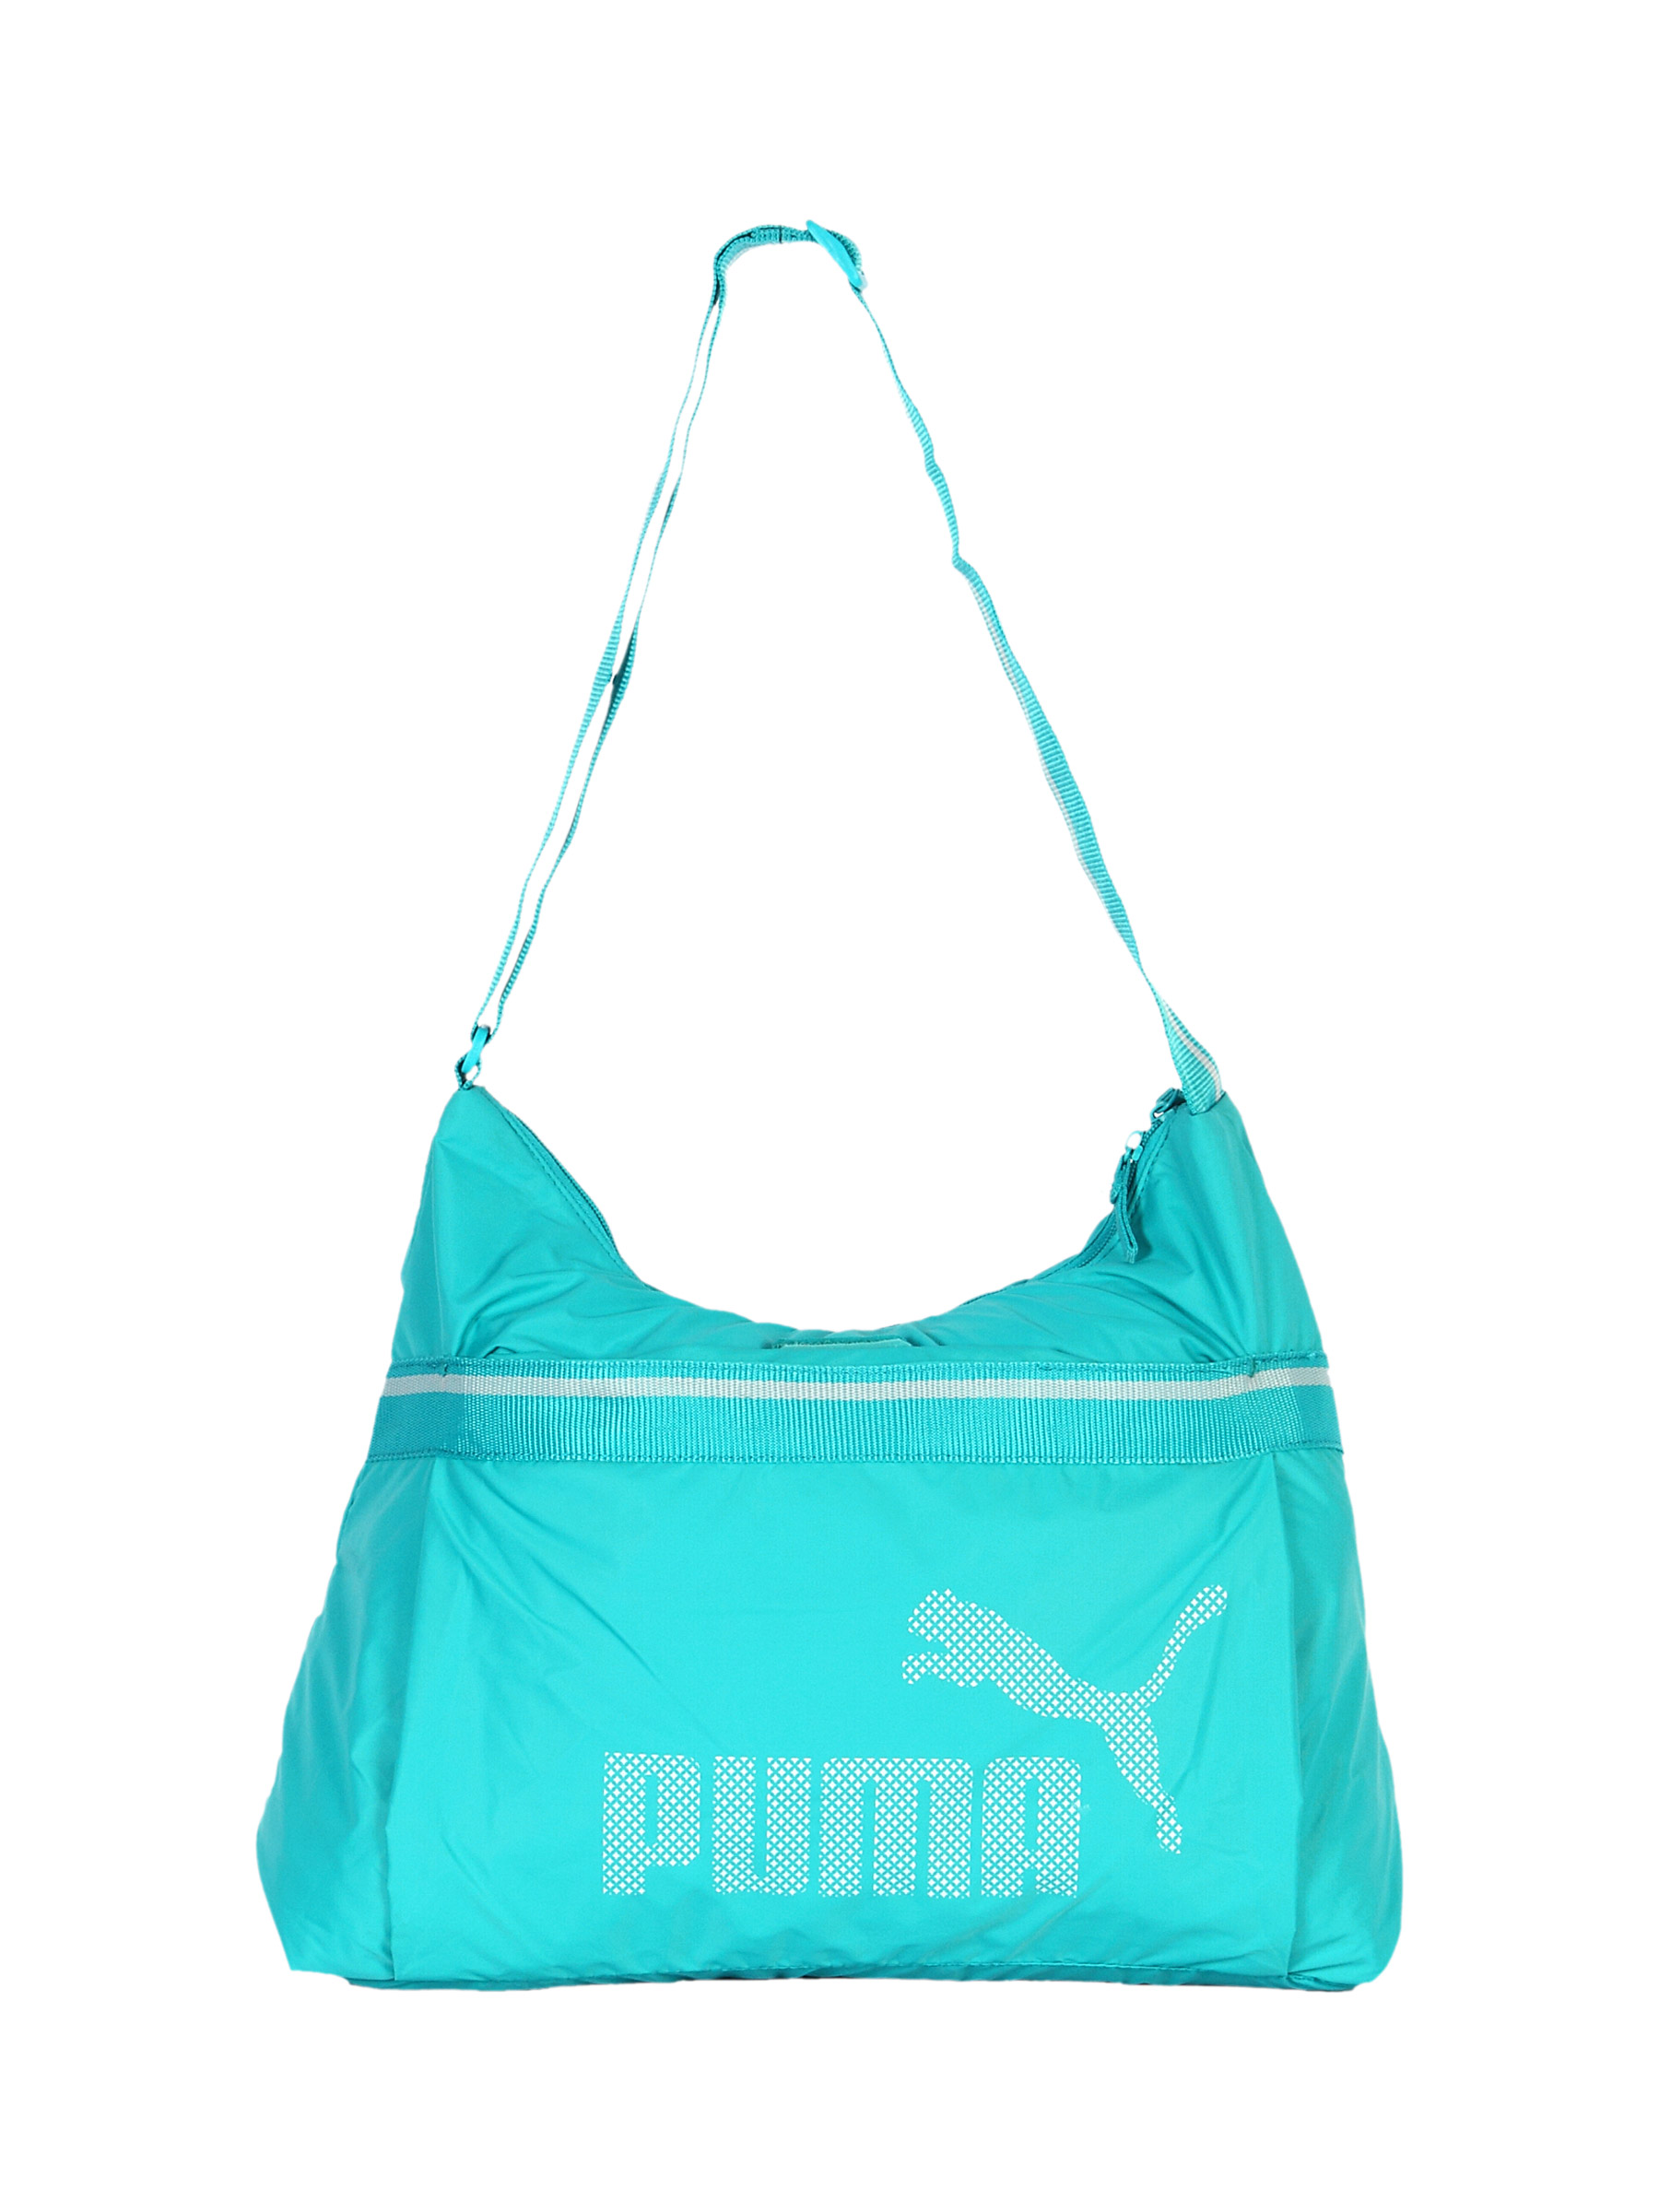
Puma Unisex Core Shoulder Green Bags
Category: Accessories / Bags / Handbags
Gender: Unisex
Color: Green
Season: Fall 2011
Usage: Casual